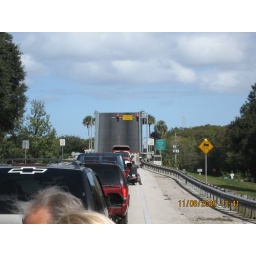
Draw bridge over the St. Johns river just west of Deland, Fl on Hwy 44